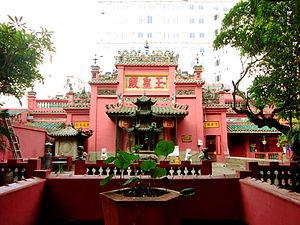
La Pagode de l'Empereur de Jade est une pagode taoïste et bouddhiste située au 73, rue Thi Luu, dans le 1ᵉʳ arrondissement, d'Ho-Chi-Minh-Ville, Viêt Nam.